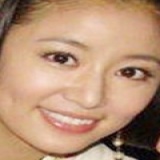
diễn viên Tưởng Y Y